Air Force One

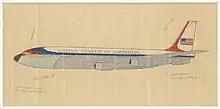
Raymond Loewy's initial design proposal

Toward the end of Eisenhower's second term, Secretary of State John Foster Dulles commented that Soviet premier Nikita Khrushchev and other senior Soviet officials had begun using the technologically advanced Tupolev Tu-114 aircraft for their travels, and it was no longer dignified for the president to fly in a propeller-driven aircraft. This paved the way for the Air Force's initial procurement of three Boeing 707-120 (VC-137A) jet aircraft, designated "SAM (Special Air Missions) 970, 971" and "972".